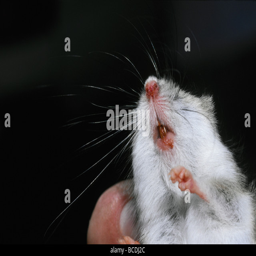
the open mouth of biological species held in a hand